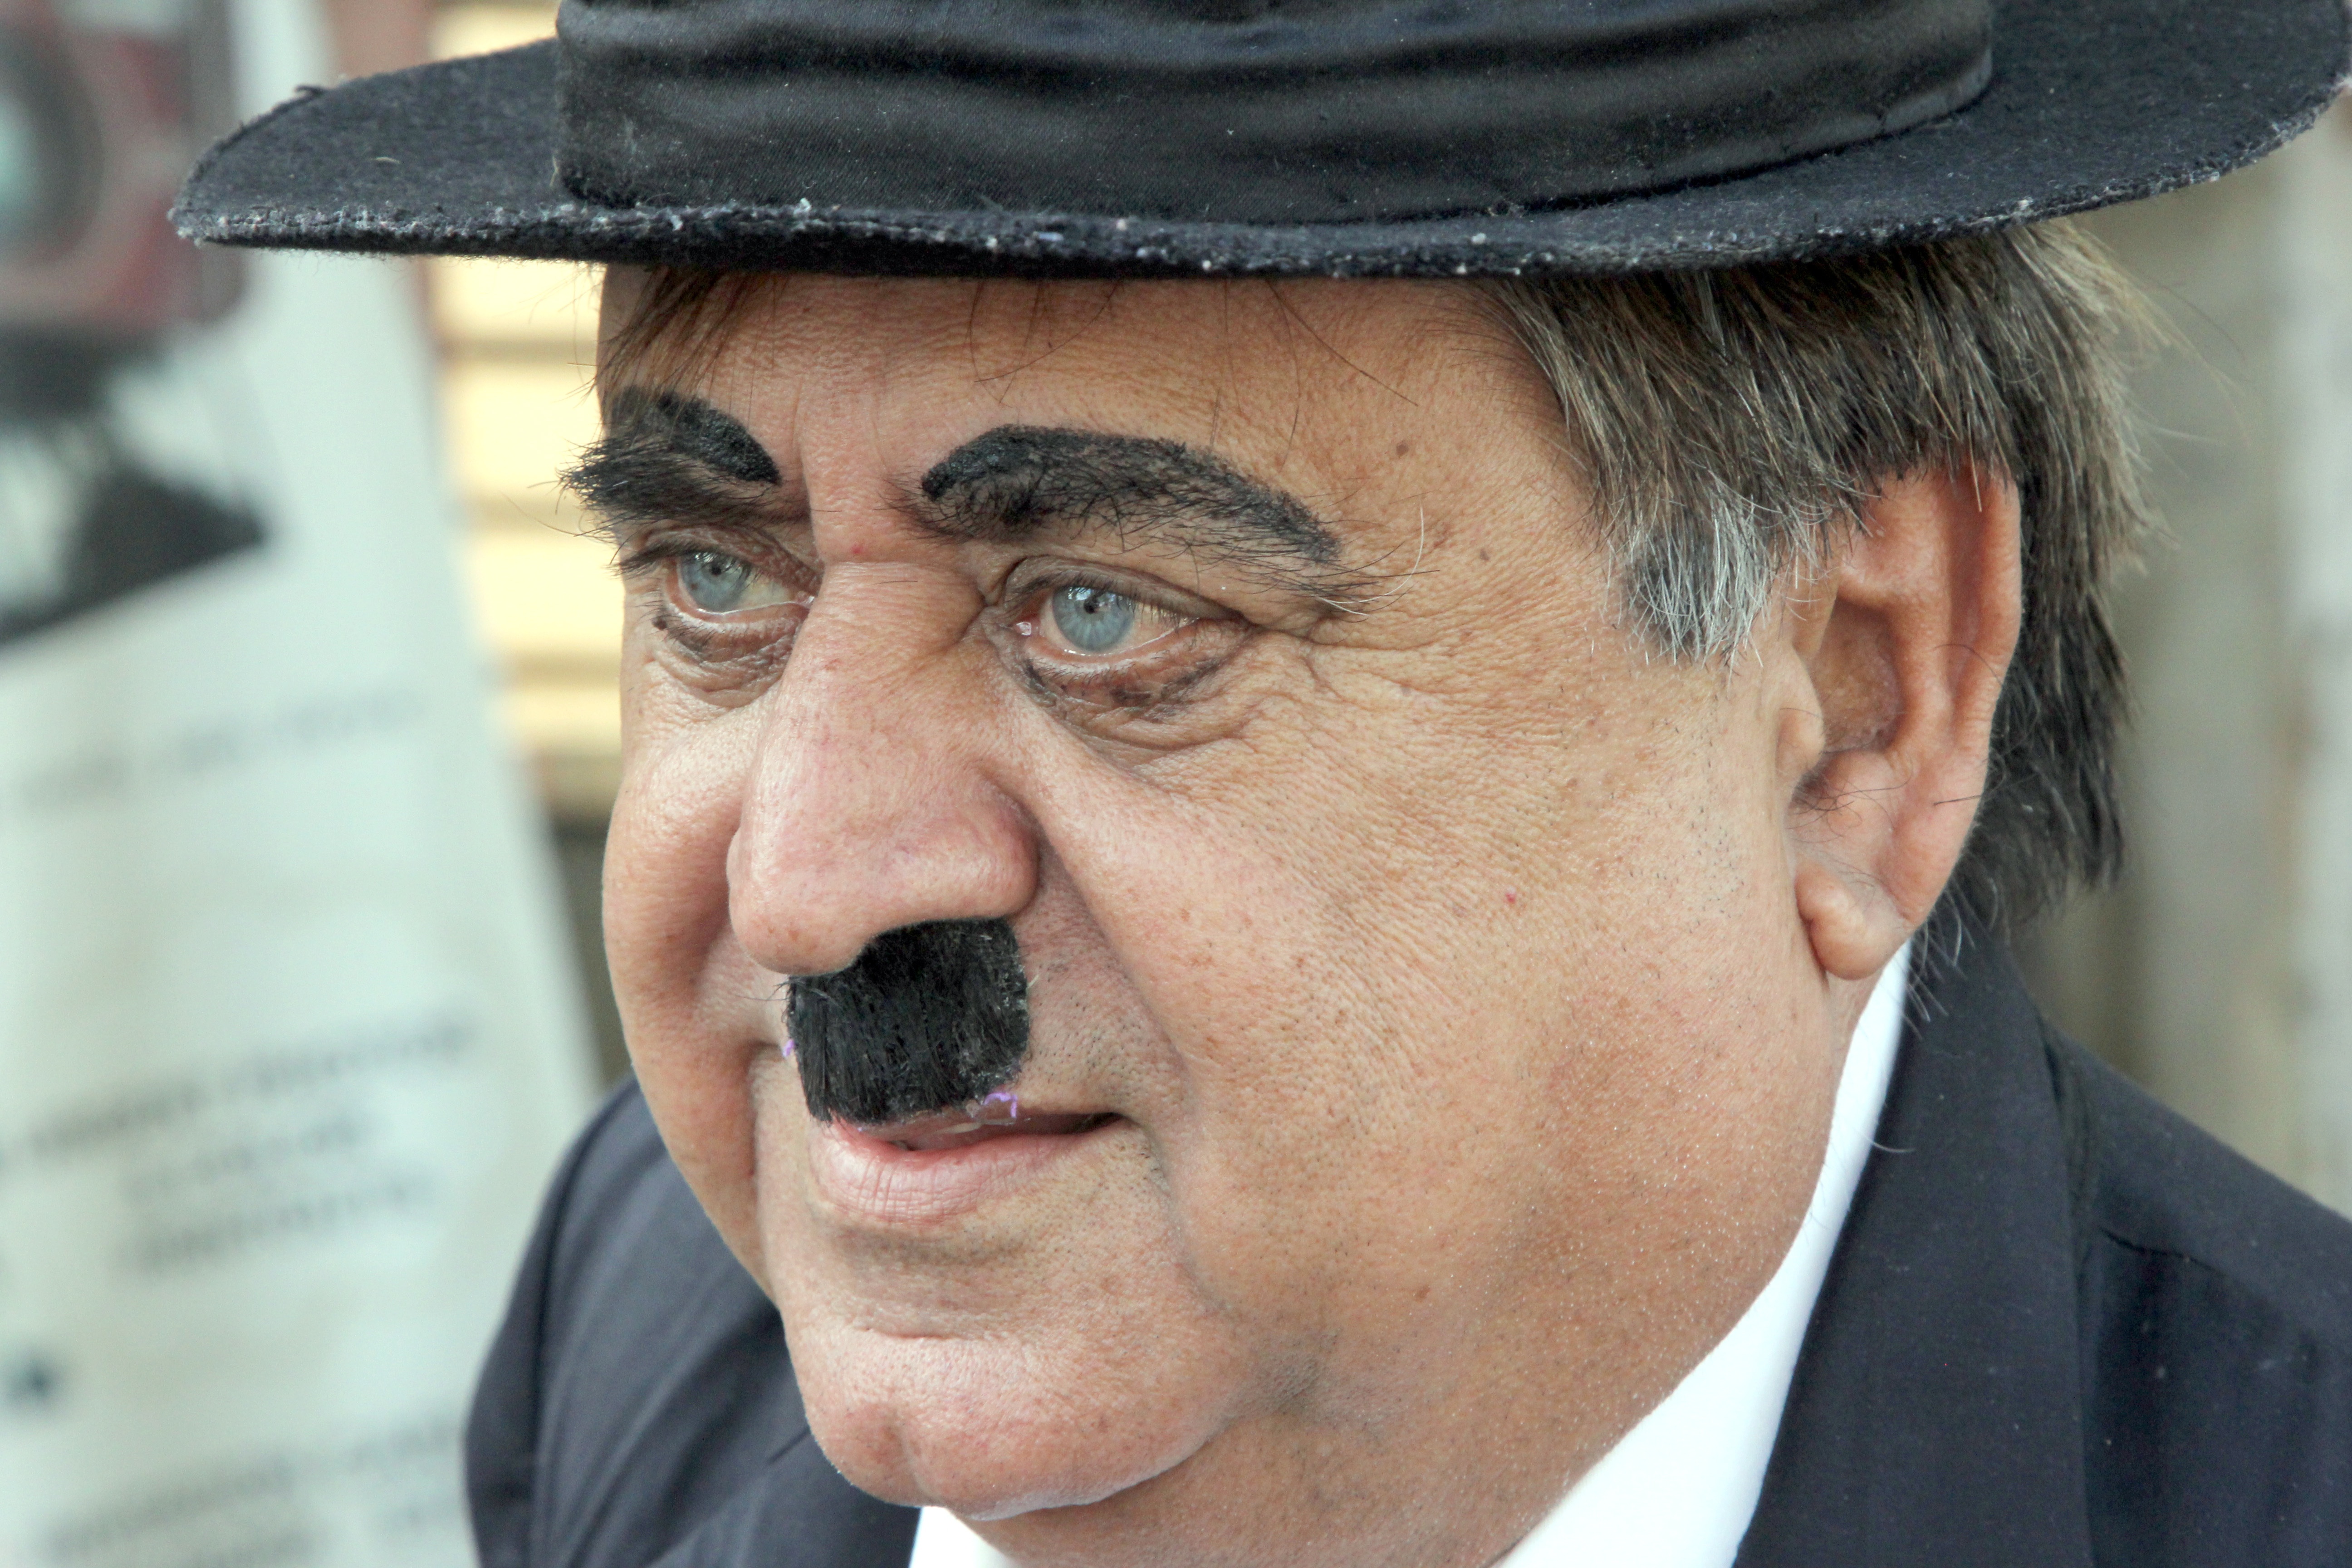
man, person, people, portrait, head, facial hair